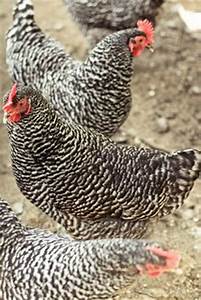
Label: chicken